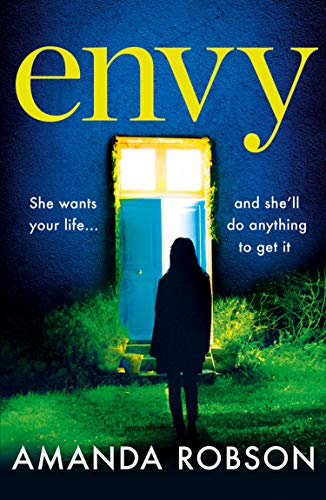
Envy: The gripping psychological thriller
Category: Buy a Kindle
Review ‘I hugely enjoyed this claustrophobic and tightly-plotted novel. Amanda Robson is brilliant at building up the tension.  Heart-stopping!’ EMMA CURTIS ‘No one does toxic relationships quite like Amanda Robson. It captivated me from the unsettling, thrilling opening until the tense, breathtaking finale. I think it's her best yet!’ SAM CARRINGTON ‘Observational, twisty, taut, vibrant and addictive. The queen of the page turner does it brilliantly again!’ CAROLINE ENGLAND PRAISE FOR AMANDA ROBSON: ‘Gripping, tragic, and sometimes insane, Guilt is an intense exploration of love, sibling relationships, obsession, drug abuse, secrets, and rape.’ SEATTLE BOOK REVIEW ‘Fast moving. Compulsive reading.’ JANE CORRY ‘An addictive, compelling read, full of tension.’ KAREN HAMILTON ‘Another brilliant read from Amanda Robson. A dark, addictive and compelling page turner!’ BA PARIS ‘Absolutely powered through Guilt. Totally addictive and unputdownable.’ ROZ WATKINS ‘Robson’s writing is sharp and emotive; the plot so tense and engaging. A fantastic read.’ ELISABETH CARPENTER ‘Packed with shocking twists, Guilt is a gritty, page-turning read that is not to be missed.’ PETRINA BANFIELD ‘I absolutely loved it and raced through it. Thrilling, unputdownable, a fabulous rollercoaster of a read – I was obsessed by this book.’ B A PARIS ‘Obsession is a welcome addition to the domestic noir bookshelf. Robson explores marriage, jealousy and lust with brutal clarity, making for a taut thriller full of page-turning suspense.’ EMMA FLINT “What a page turner! Desperately flawed characters. Bad behaviour. Drugs. Sex. Murder.This is one highly addictive novel!” WENDY WALKER "A compelling page-turner on the dark underbelly of marriage, friendship & lust. (If you're considering an affair, you might want a rethink)." FIONA CUMMINS ‘Expertly injects menace into the domestic. It was clear from the very first chapter that this was going to be a dark and disturbing journey.’ HOLLY SEDDON About the Author After graduating, Amanda Robson worked in medical research at the London School of Hygiene and Tropical Medicine, and at the Poisons Unit at Guy’s Hospital, where she became a co-author of a book on cyanide poisoning. Amanda attended the Faber novel writing course and writes full-time. Her debut novel, Obsession, became a #1 ebook bestseller in 2017. She is also the author of three more domestic suspense novels: Guilt, Envy and My Darling. Book Description The gripping psychological thriller
Features: She wants your life – and she’ll do anything to get it… | Erica | has always wanted to be exactly like her neighbour, | Faye | : beautiful, thin, and a mother. But Faye’s life isn’t as perfect as it seems – she has a terrible secret, and slowly but surely, it is threatening to destroy her and everything she holds dear. | When Faye’s daughter | Tamsin | goes missing after school, the police turn to Erica. But is Erica the only one who has been enviously watching Faye? Or is there another threat hiding in the shadows…? | A brilliantly tense and compelling thriller about jealousy, greed and desire from #1 ebook bestseller Amanda Robson. | What others are saying about | Envy | : | ‘I read this rollercoaster in one sitting. I could not put it down and kept me reading late into the night’ Reader review | ‘ | A deliciously dark tale | ’ Reader review | ‘ | Beyond a page turner, it was more of a page ripper, just trying to find out what happens next | . The suspense, grit and pure anticipation makes this an Amanda Robinson killer story’ Reader review | ‘I absolutely loved this book and I was hooked straight away, | a brilliant story and brilliant characters, I couldn't stop reading it | ’ Reader review | ‘Another hit for Robson… This one was definitely | suspense building, chilling, and shocking | ’ Reader review | ‘ | Compulsive reading | ’ Jane Corry, author of | The Dead Ex | ‘ | Full of tension | ’ Karen Hamilton, author of | The Perfect Girlfriend